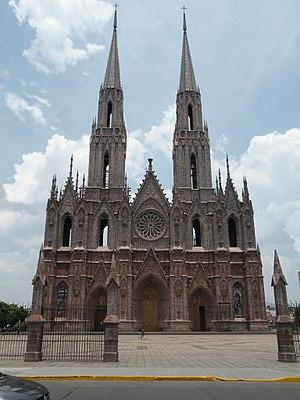
Zamora de Hidalgo est une ville de l'État de Michoacán au Mexique.
Cet article recense les cathédrales du Mexique.
La Sanctuaire Diocésain de Notre Dame de Guadalupe est une cathédrale catholique située au Mexique dans la ville de Zamora de Hidalgo, dans l'état du Michoacán.